Andreas Jonsson

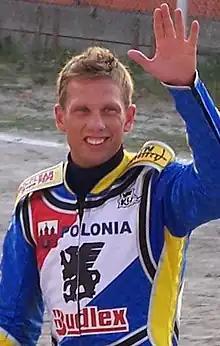
Andreas Jonsson in July 2006

Andreas Karl Rune Jonsson (born 3 September 1980 in Stockholm, Sweden) is a Swedish former international motorcycle speedway rider. He was a member of the Sweden speedway team that won the World Cup in 2003, 2004 and 2015. He earned 26 caps for the Sweden national speedway team.